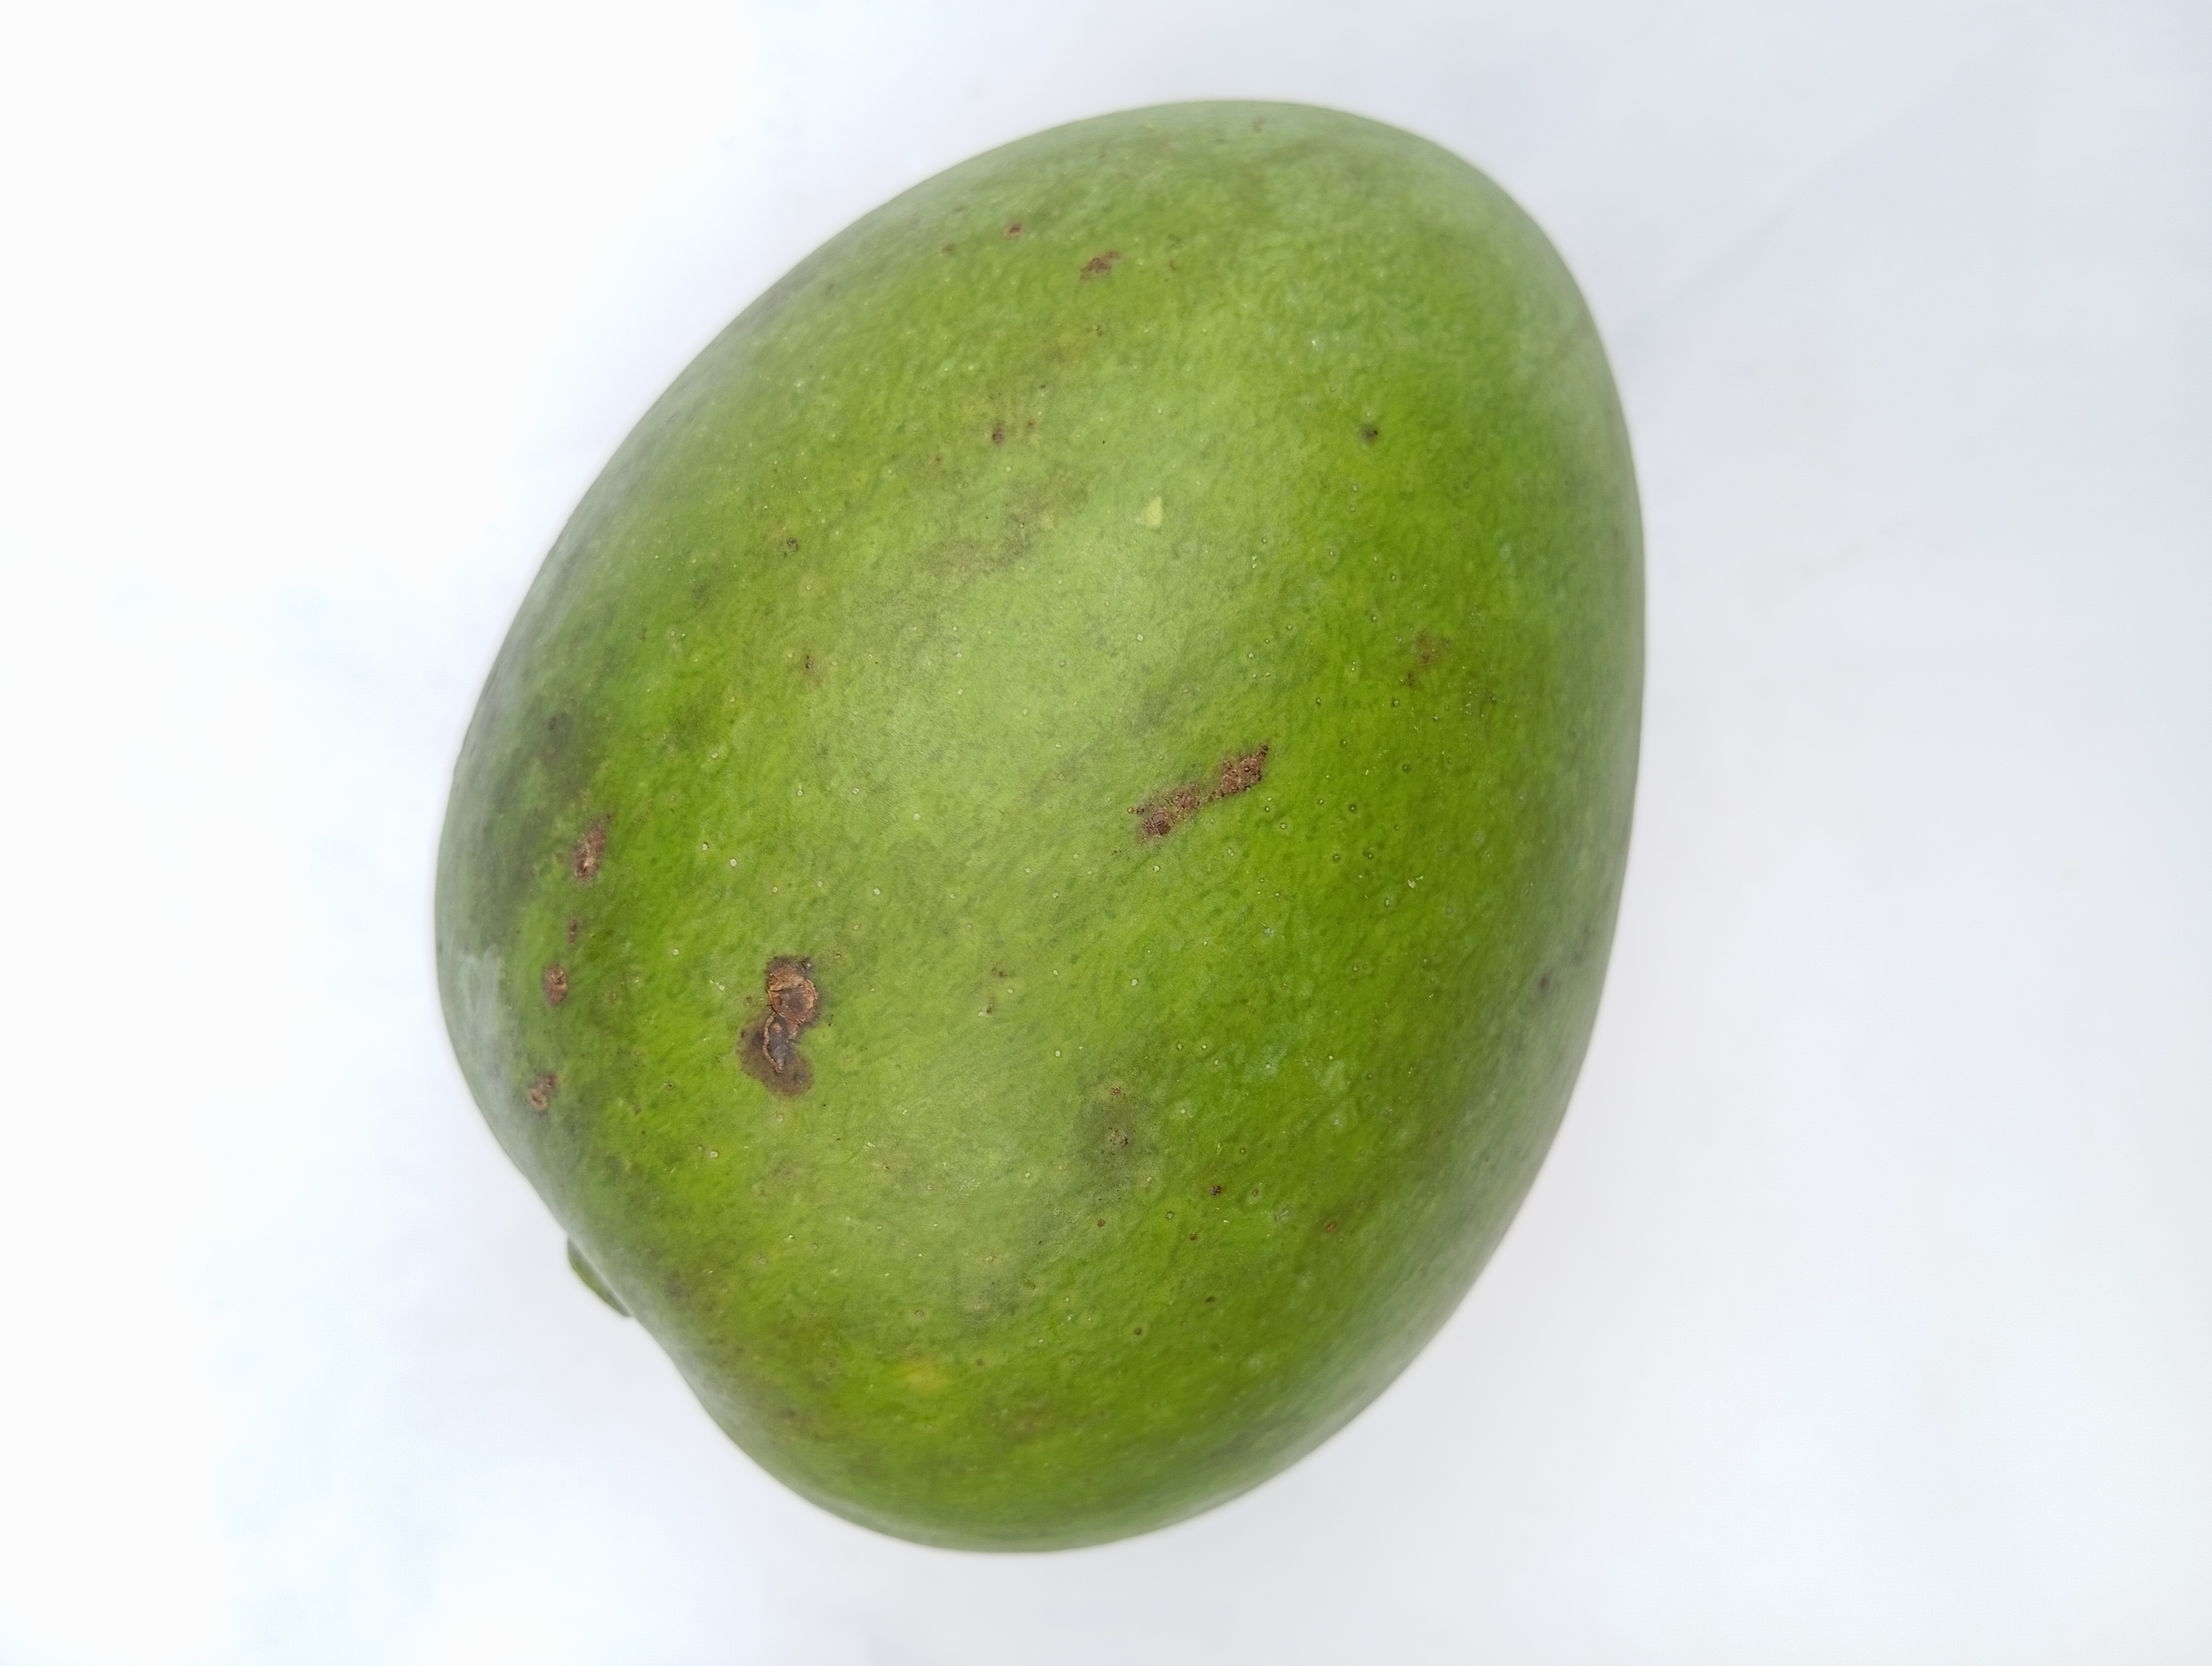
Mango variety: Harivanga